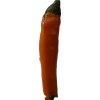
Label: pepper